Cowra Shire

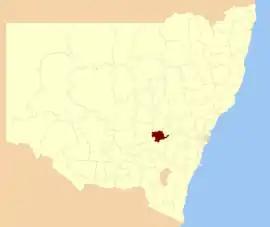
Location in New South Wales

The Cowra Shire is a local government area in the Central West region of New South Wales, Australia. The Shire is located adjacent to the Lachlan River, the Mid-Western Highway and the Lachlan Valley Way.